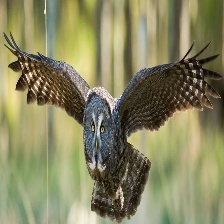
Species: GREAT GRAY OWL
Scientific name: STRIX NEBULOSA
ImageNet parent category: great_grey_owl